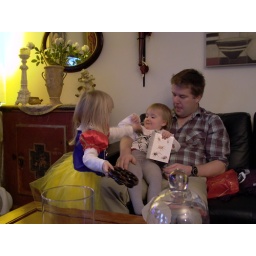
There's a box of chocolates under the table that keeps on getting refilled with cheaper chocolate